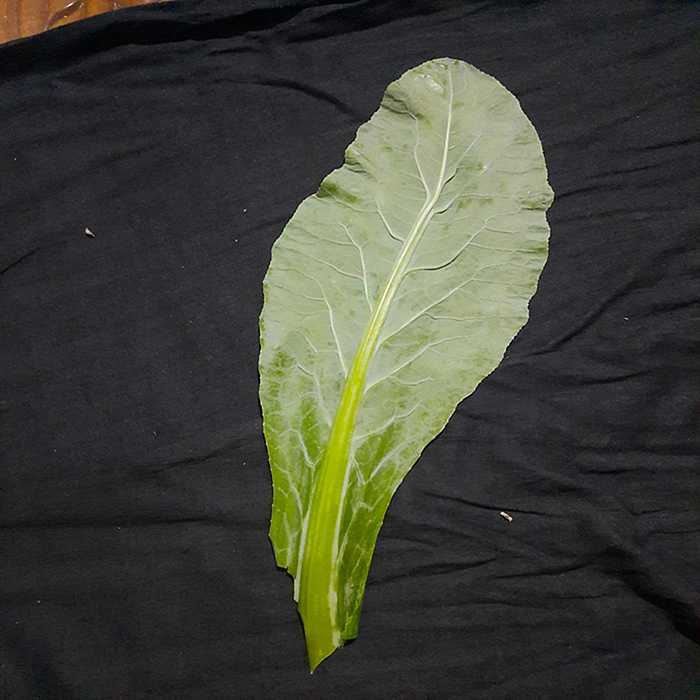
Plant: Cauliflower
Label: Fresh leaf